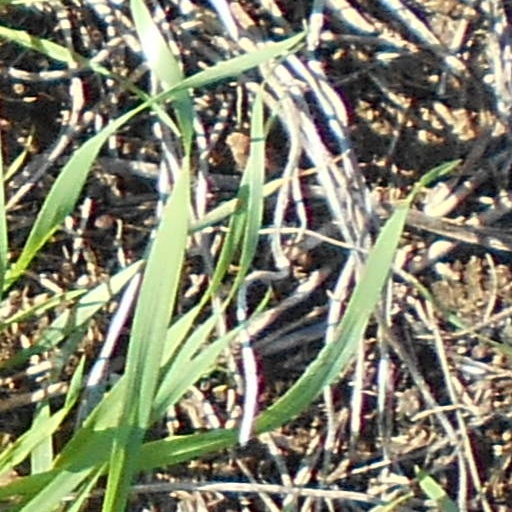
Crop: wheat